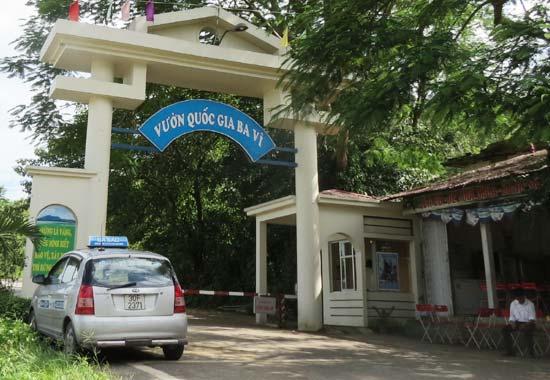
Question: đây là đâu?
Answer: vườn quốc gia ba vì